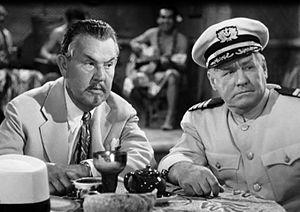
Joseph « Joe » Crehan est un acteur américain, né le 15 juillet 1883 à Baltimore, mort le 15 avril 1966 à Los Angeles — Quartier d'Hollywood.